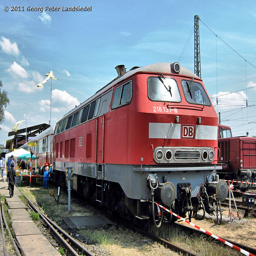
A train parked in a train depot loading passengers.
A red train traveling past another train on tracks.
a train on a track near people walking
A train parked alongside some tents on the tracks.
A red train engine is on the tracks.